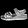
Label: Sandal